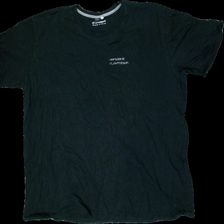
View: front
Type: T-shirt
Category: Men
Brand: Not in the list
Brand text on label: spread shirt
Colors: Black, White
Material: 100% Cotton
Pattern: Logo print
Cut: Regular
Size: XXXL
Season: All
Price range: <50
Recommended usage: Export
Description: washed out